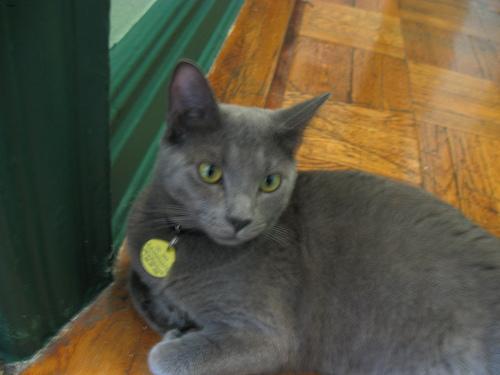
Breed: Russian Blue